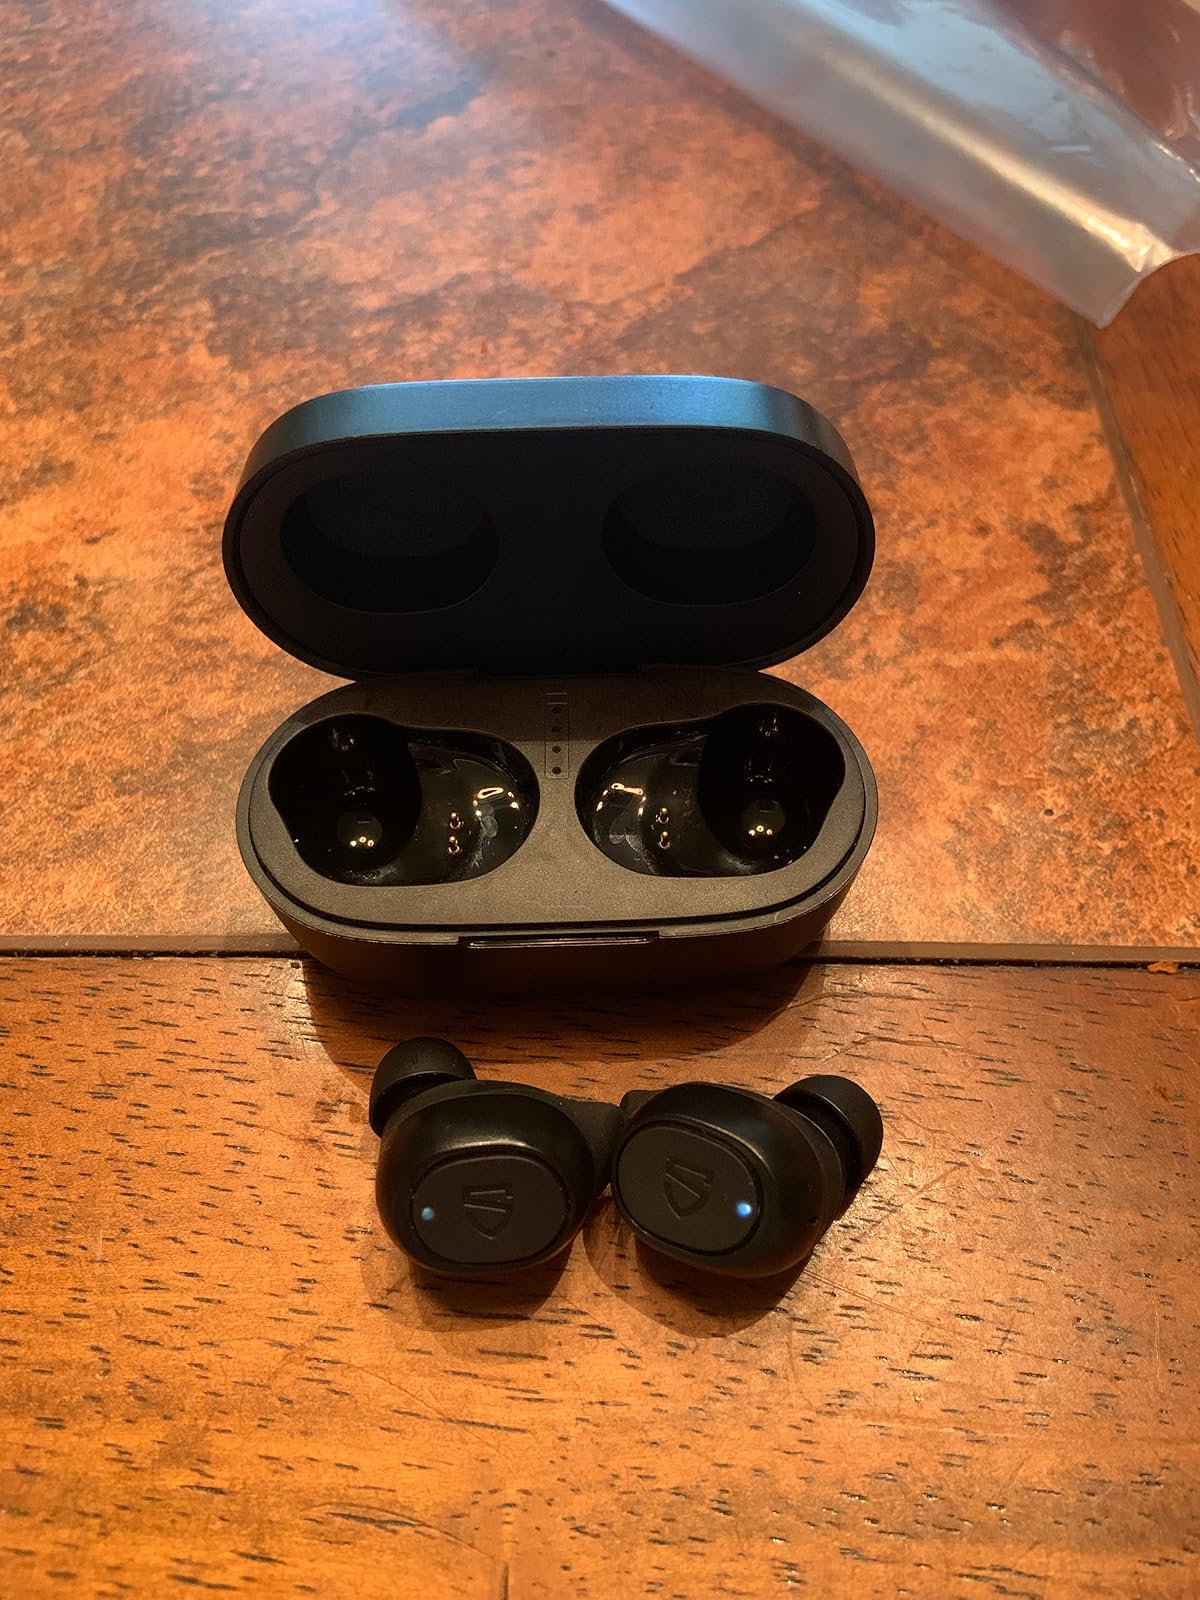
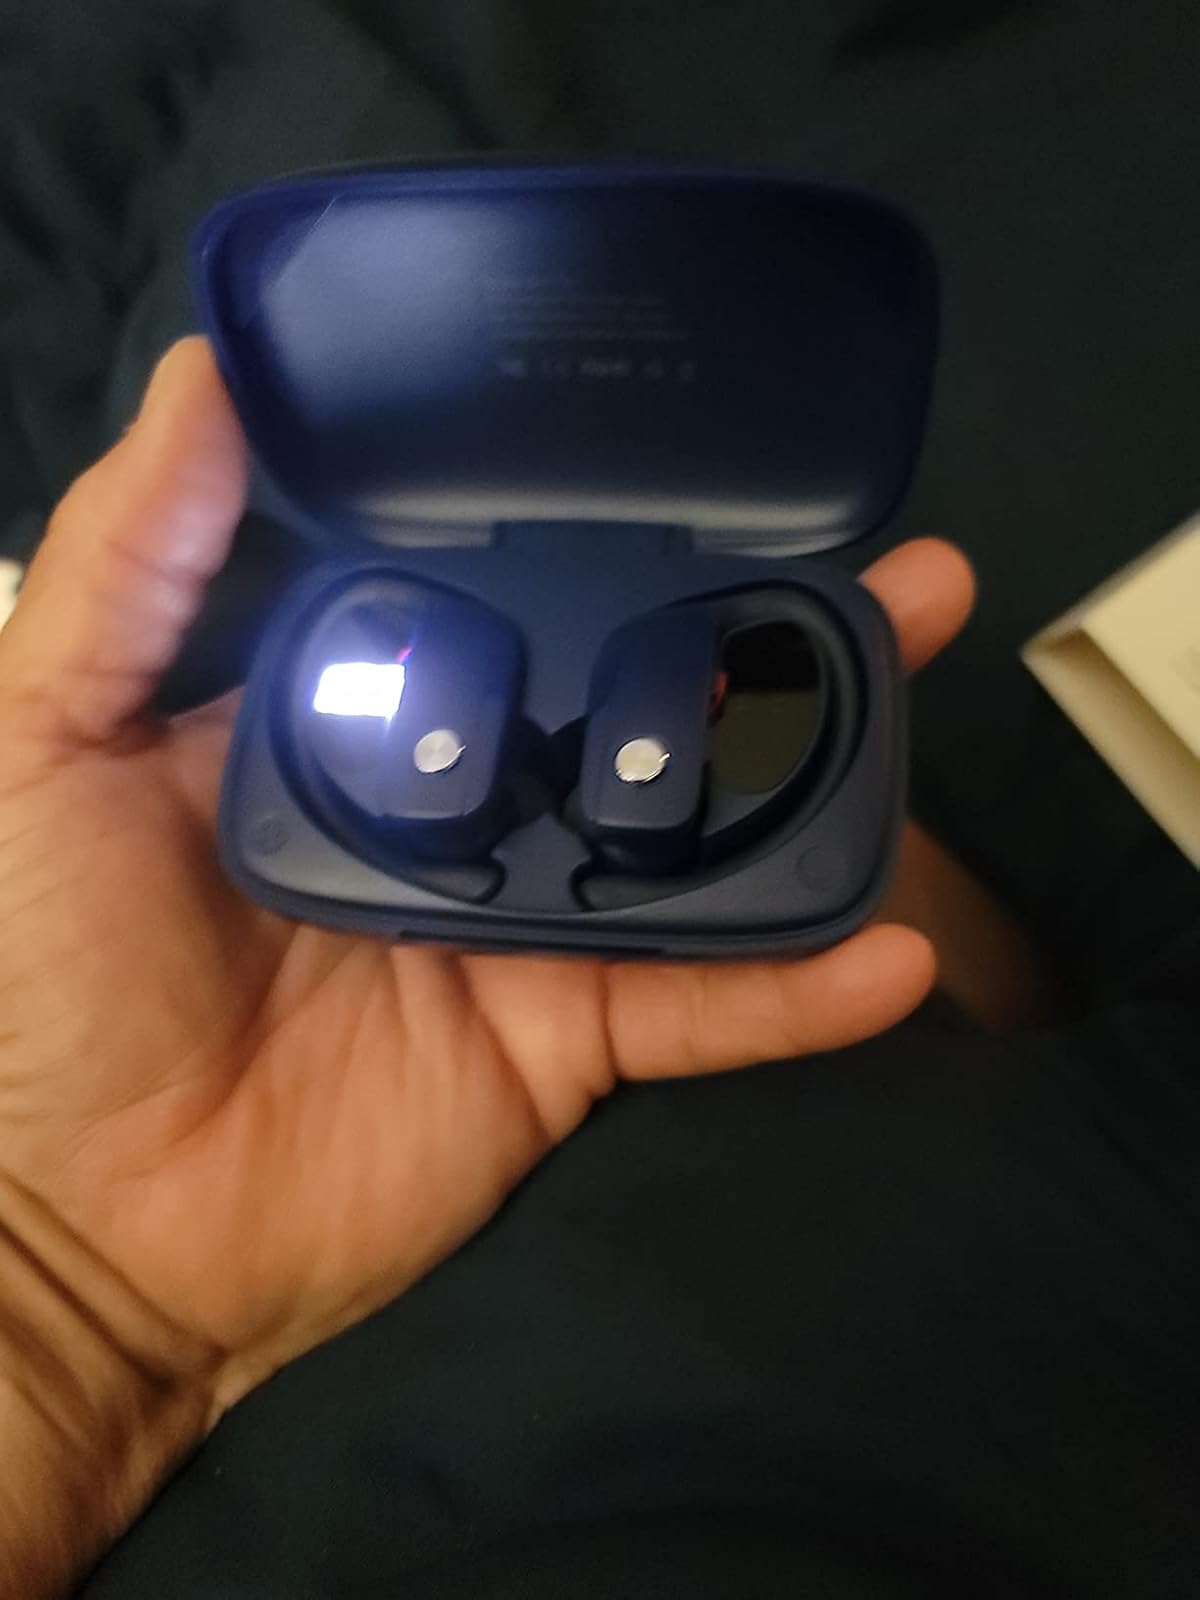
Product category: earbuds
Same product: no